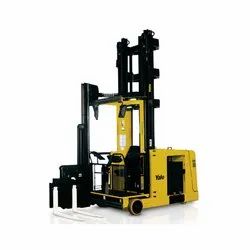
Label: Yale_MTC10_1000_Kg_Very_Narrow_Aisle_Turret_Truck